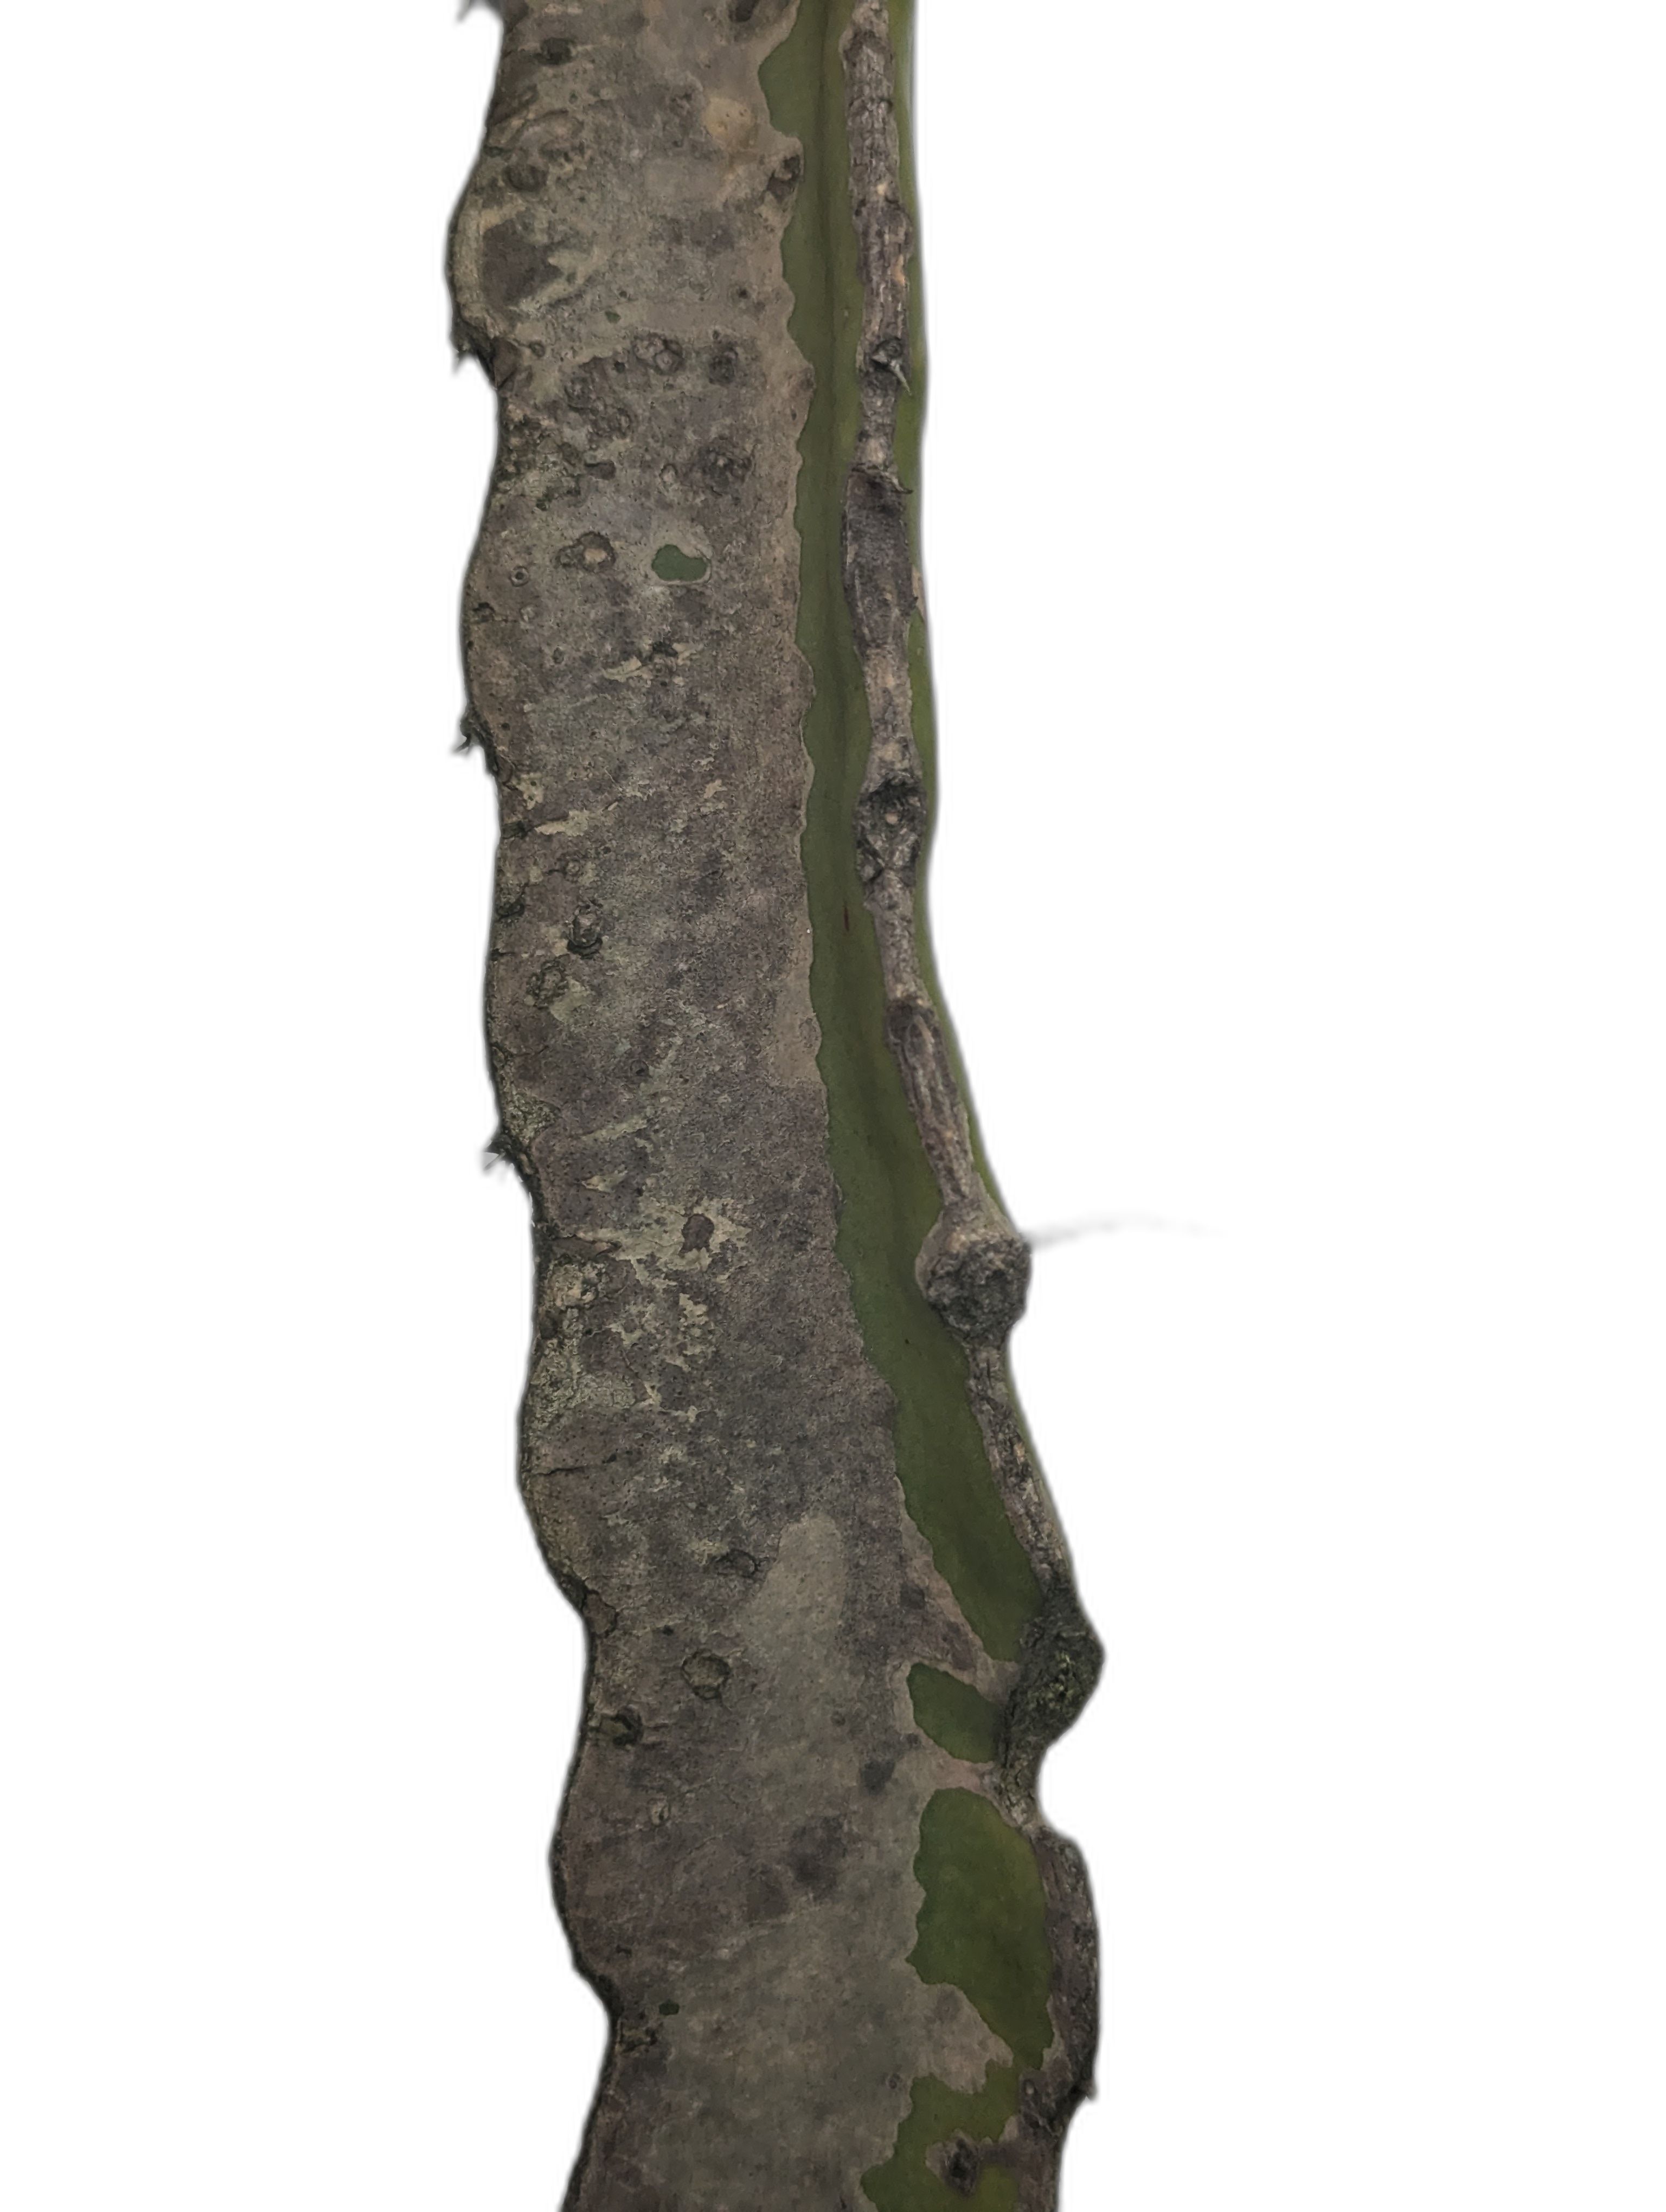
Label: Bad leaf